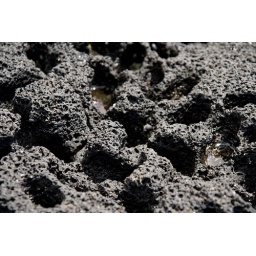
I love all the holes in the black rock here. They fill with water and tiny hermit crabs live in them.